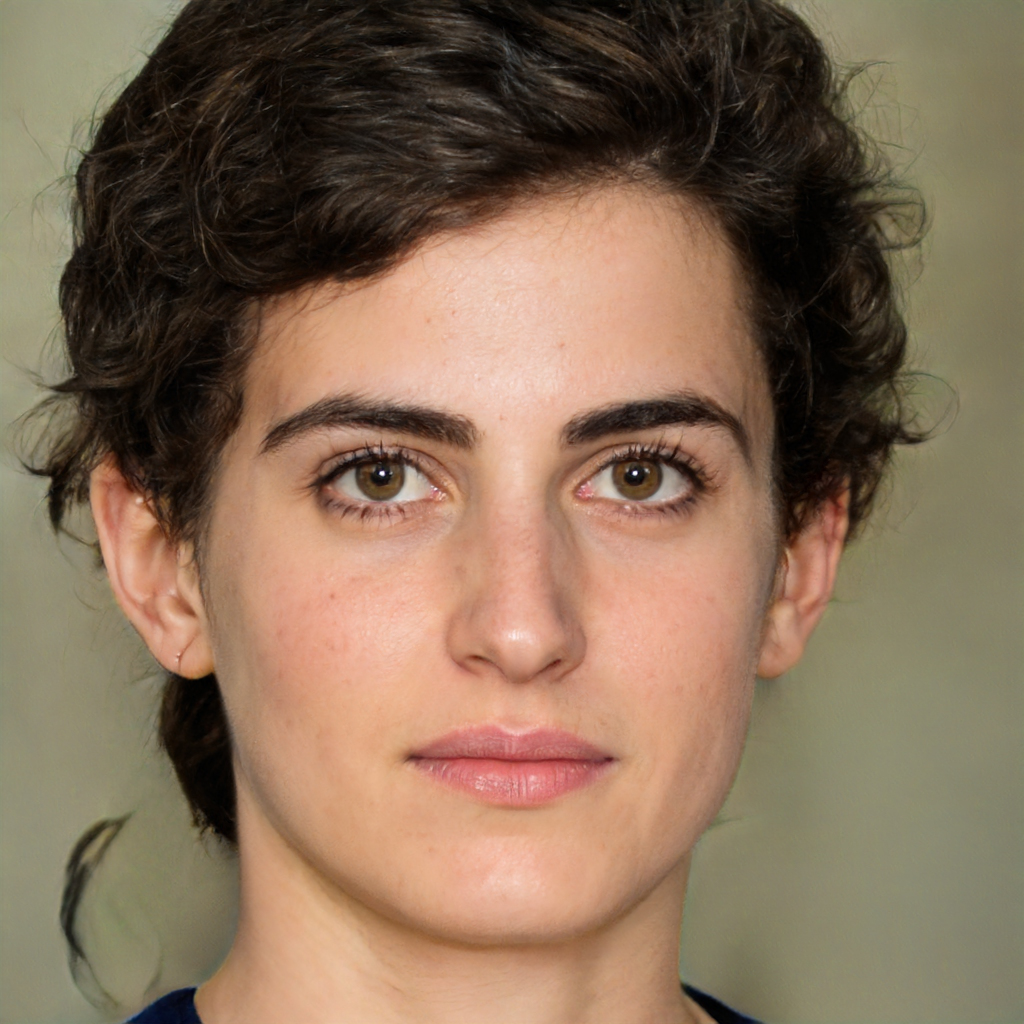
Gender: Female